C2orf74

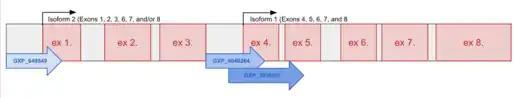
Birds eye view of the coding region of the C2orf74 gene and the promoters in the region. Red boxes represent C2orf74 exons while blue arrows represent promoter regions.

C2orf74 has 3 possible promoters that produce complete protein isoforms. Isoform 1 could be made by either GXP_6040264 or GXP_2056207, though GXP_6040264 shows the most promise, as it has a higher number of CAGE tags (249) than GXP_2056207 (133), and is conserved among several orthologs. Isoform 2 is made by the promoter GXP_649849.